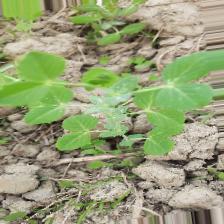
Label: Powdery Mildew